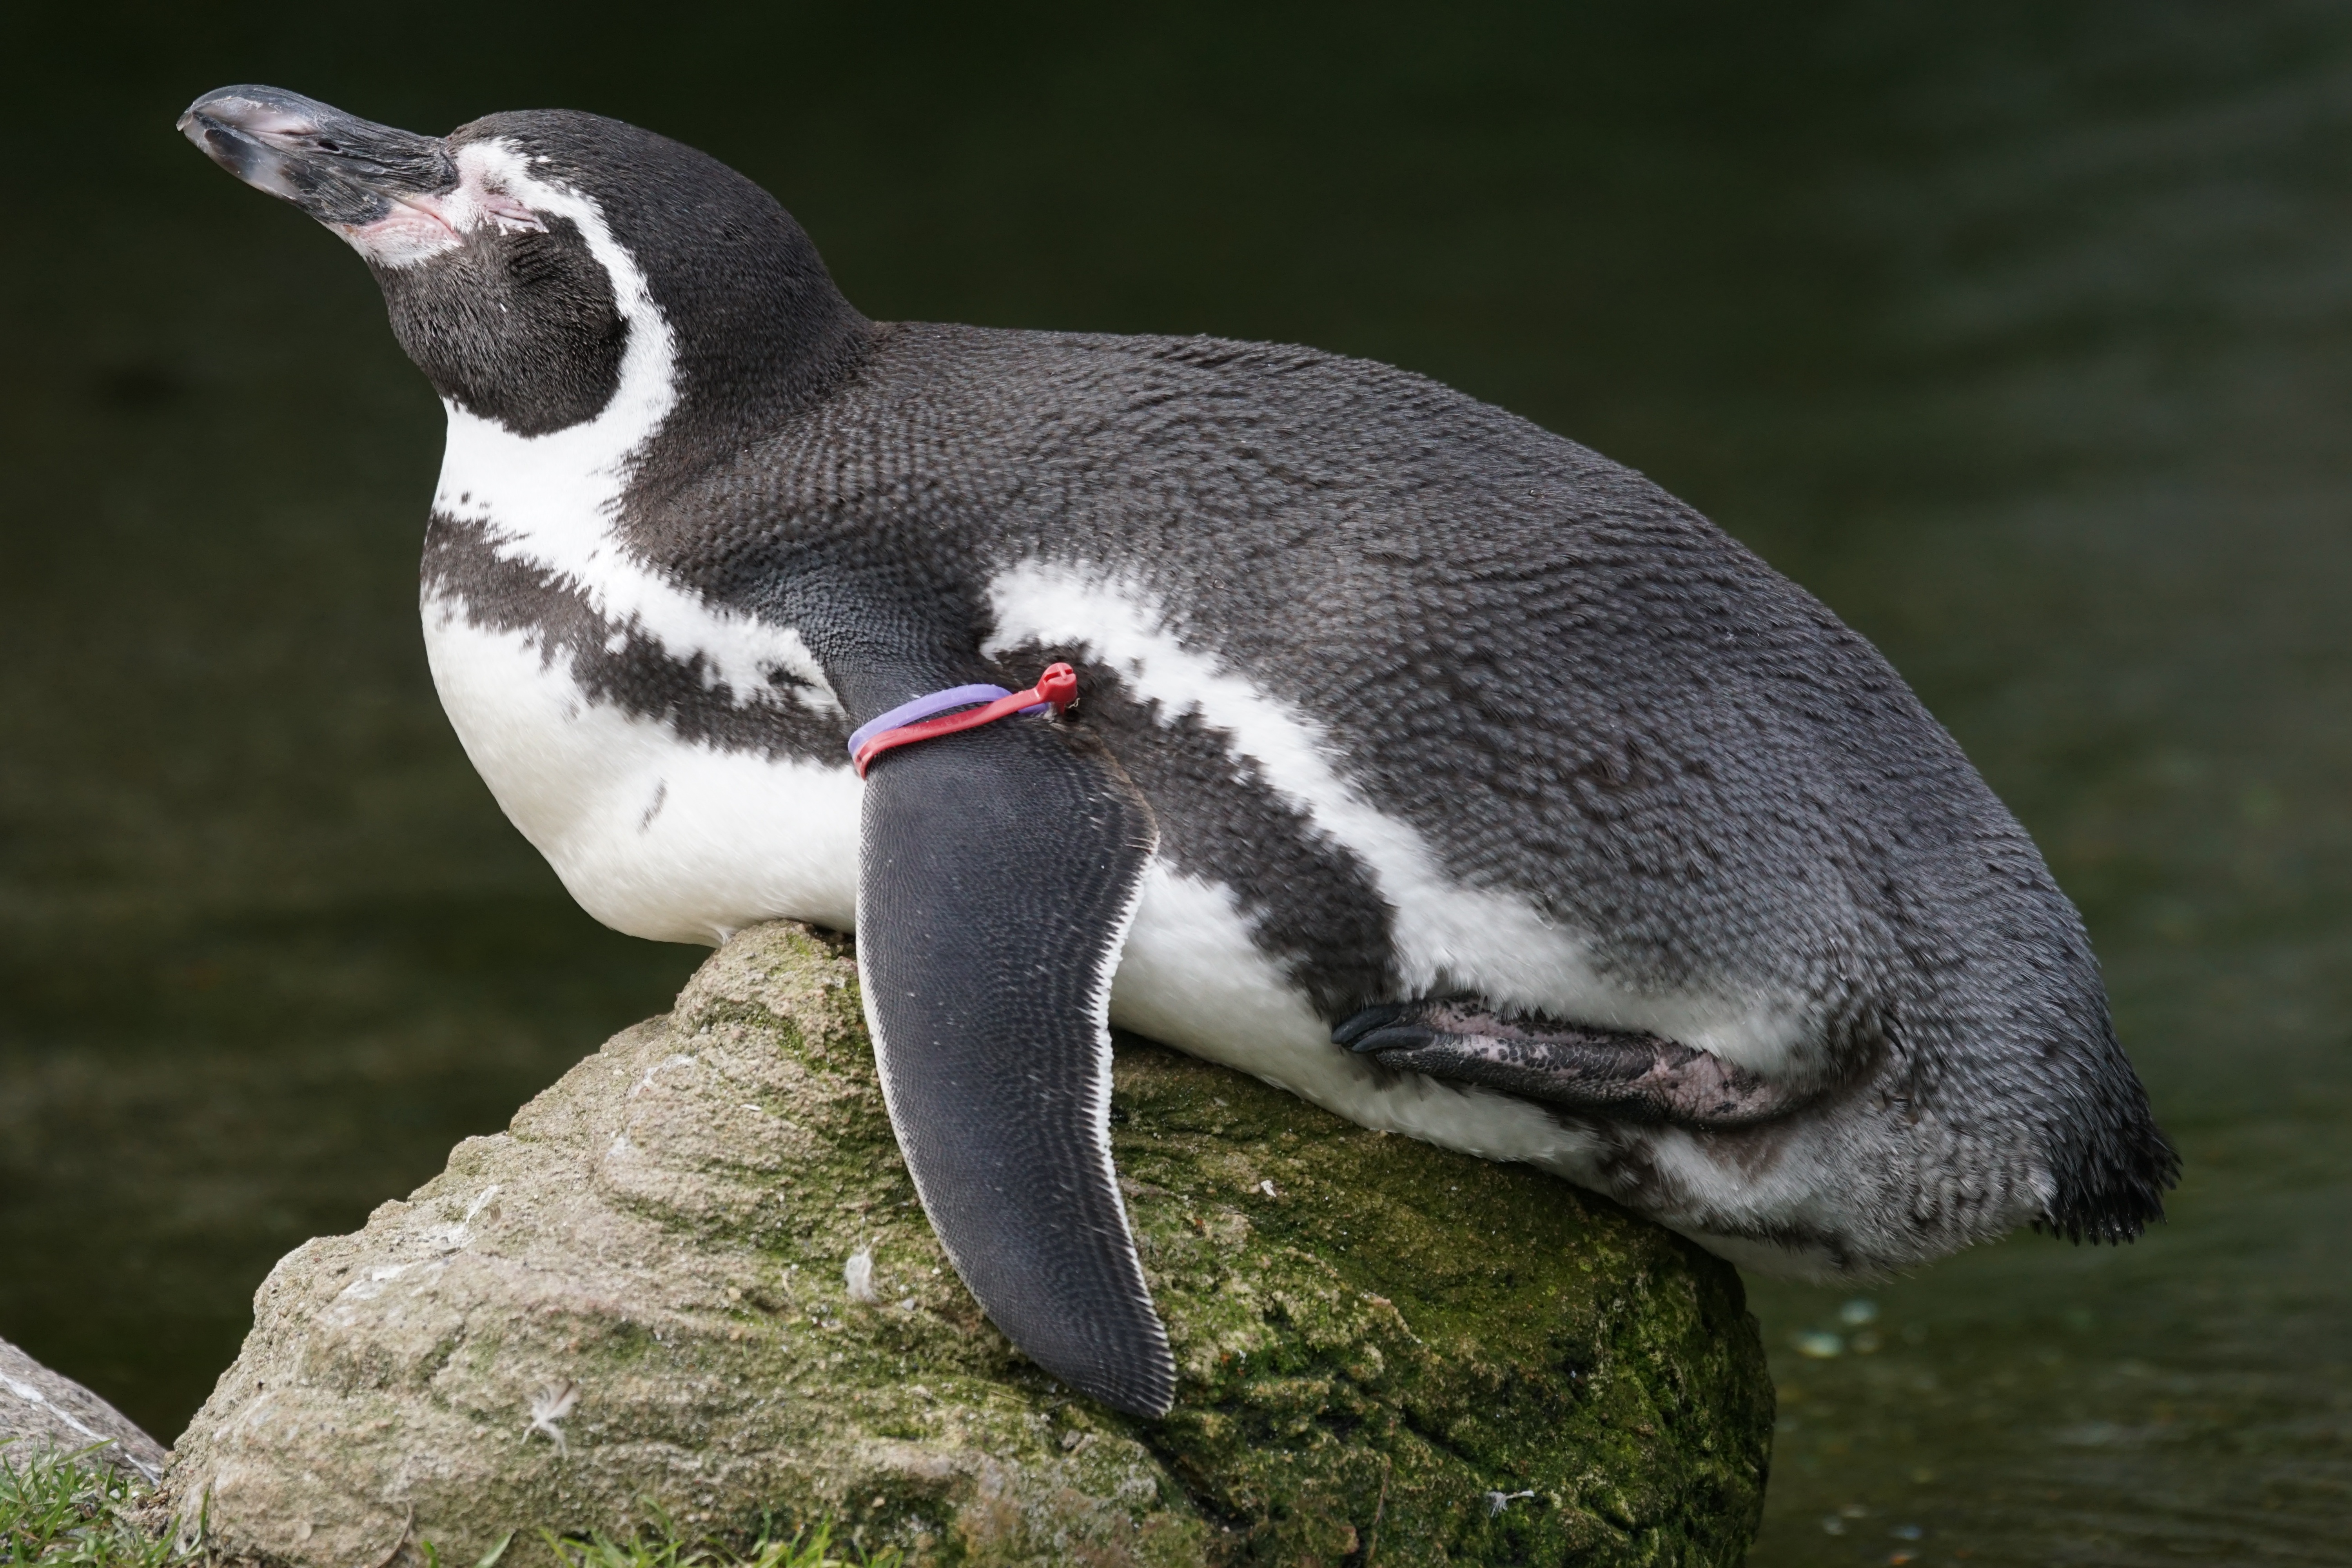
bird, wildlife, beak, feather, fauna, penguin, vertebrate, water bird, humboldt penguin, spheniscus humboldti, glasses penguin, flightless bird, king penguin